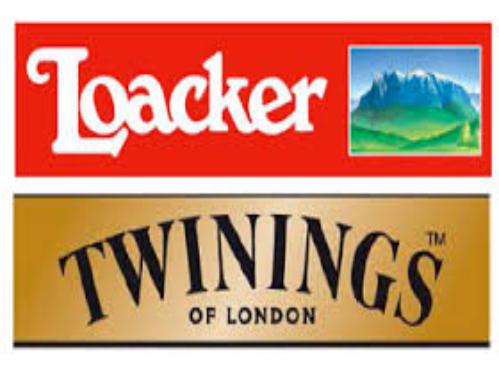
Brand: Loacker
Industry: Food